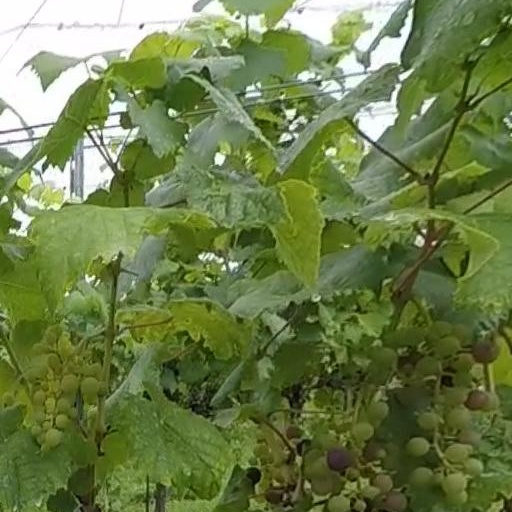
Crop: grape